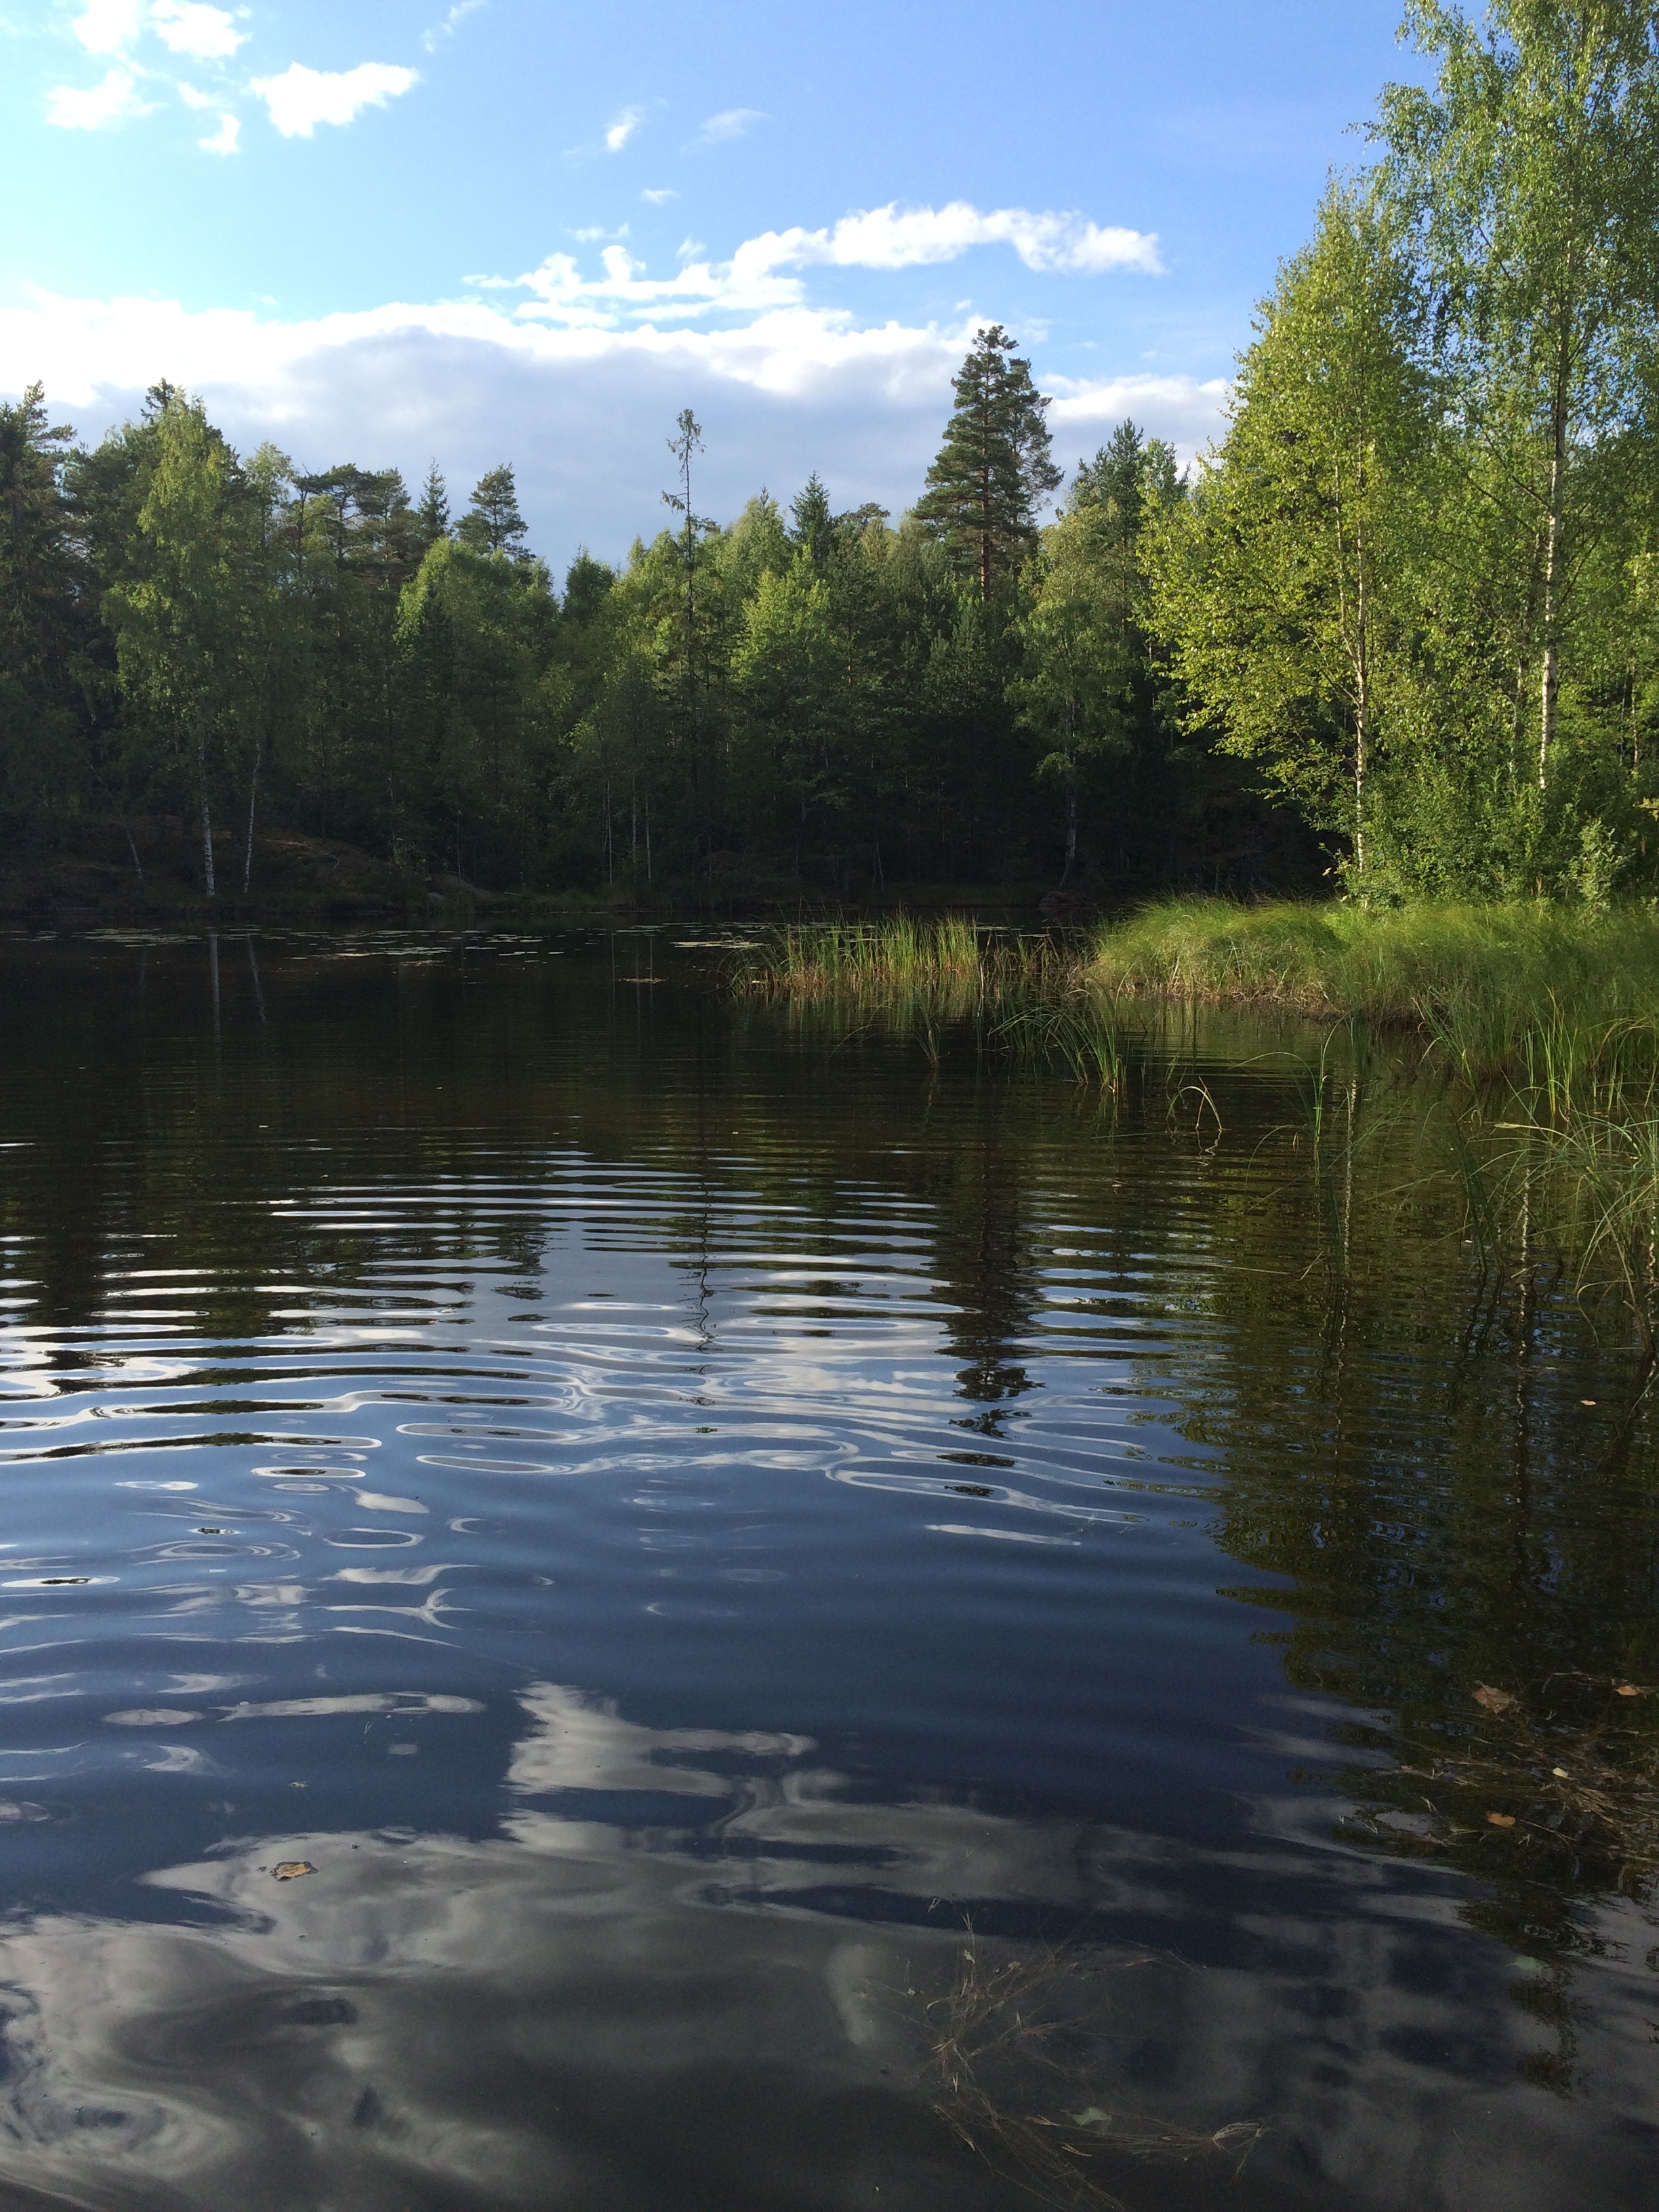
tree, water, nature, wilderness, lake, river, pond, reflection, reservoir, body of water, wetland, habitat, loch, the nature of the, norway